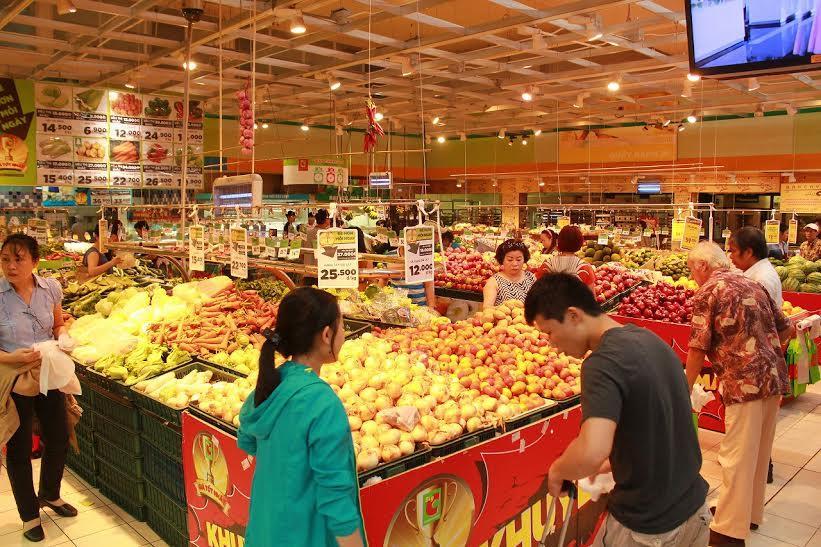
đây là khung cảnh xuất hiện ở một quầy hoa quả của siêu thị